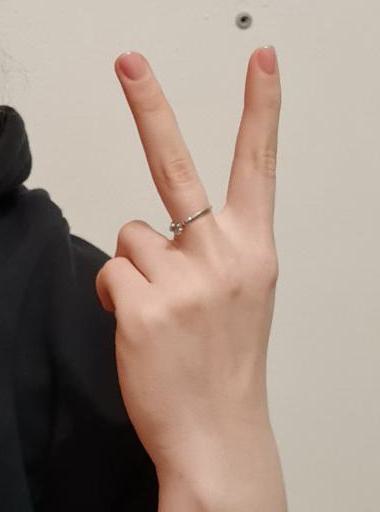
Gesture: peace_inverted